Ken Starr

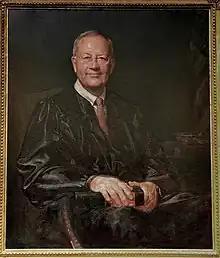
Official portrait as D.C. Circuit judge

On September 13, 1983, he was nominated by Ronald Reagan to a seat on the United States Court of Appeals for the District of Columbia Circuit vacated by George MacKinnon. He was confirmed by the United States Senate on September 20, 1983, and received his commission on September 20, 1983. He resigned on May 26, 1989.